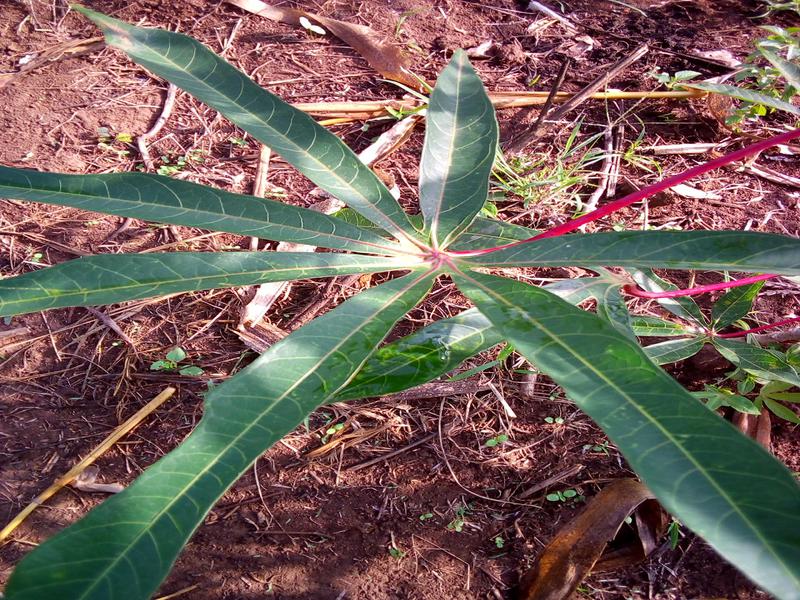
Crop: cassava
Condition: healthy